History of the harpsichord

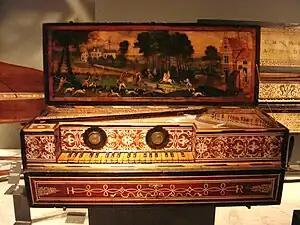
Flemish virginal (Paris, Musée de la Musique)

A major innovation in harpsichord construction took place in Flanders some time around 1580 with the work of Hans Ruckers and his descendants, including Ioannes Couchet. The Ruckers harpsichord was more solidly constructed than the Italian. Because the Ruckers workshop used iron strings for the treble, as a result the scaling (the length of the vibrating part of the string for a given pitch) was longer, (always with the basic two sets of strings; one 8-foot and a 4-foot), with greater string tension, and a heavier case, as well as a very slender and responsive spruce soundboard, the tone was more sustaining than the Italian harpsichords', and was widely emulated by harpsichord builders in most other nations.